Football in Qatar

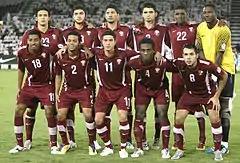
Qatar national football team in 2011.

The Qatar national team has had limited international success and has often been accused of abusing naturalisation laws to acquire players. However, they did win the Arabian Gulf Cup three times and won back-to-back AFC Asian Cup titles in 2019 and 2023. The side also participated in the 2022 FIFA World Cup as hosts.